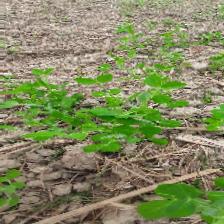
Label: Normal